Lesachtal

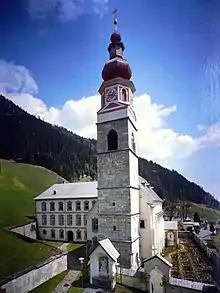
Our Lady of Snows pilgrimage church, Maria Luggau

The Lesach Valley (derived from Slavic: "les" 'forest') was inhabited by Slavs about AD 600. In the 8th century, it was one of the first valleys in the Principality of Carantania to be Germanised after Prince Boruth acknowledged the overlordship of Duke Odilo of Bavaria about 740.